Eared dove

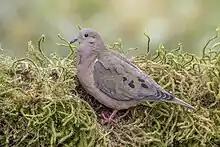
"Z. a. antioquiae", Colombia

The eared dove (Zenaida auriculata) is a New World dove. It is a resident breeder throughout South America from Colombia to southern Argentina and Chile, and on the offshore islands from the Grenadines southwards. It may be a relatively recent colonist of Tobago and Trinidad. It appears to be partially migratory, its movements driven by food supplies.